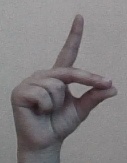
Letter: ta